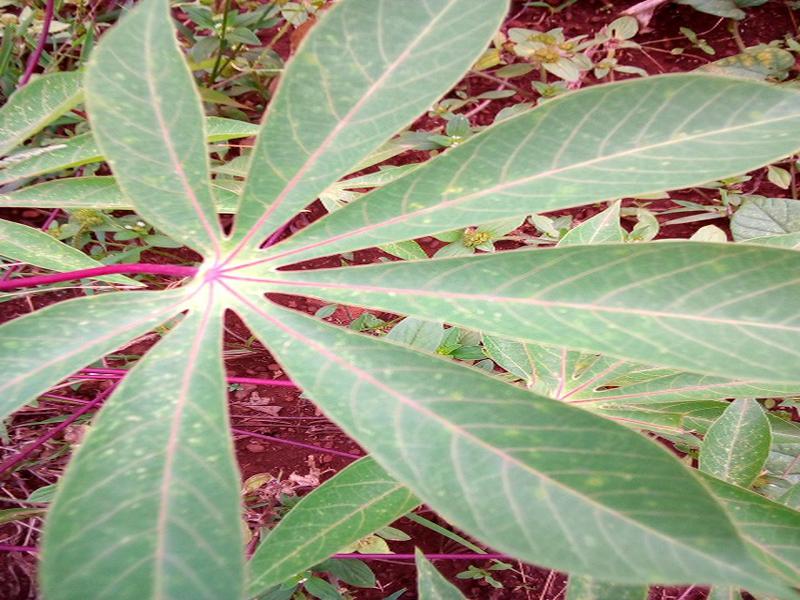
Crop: cassava
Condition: healthy